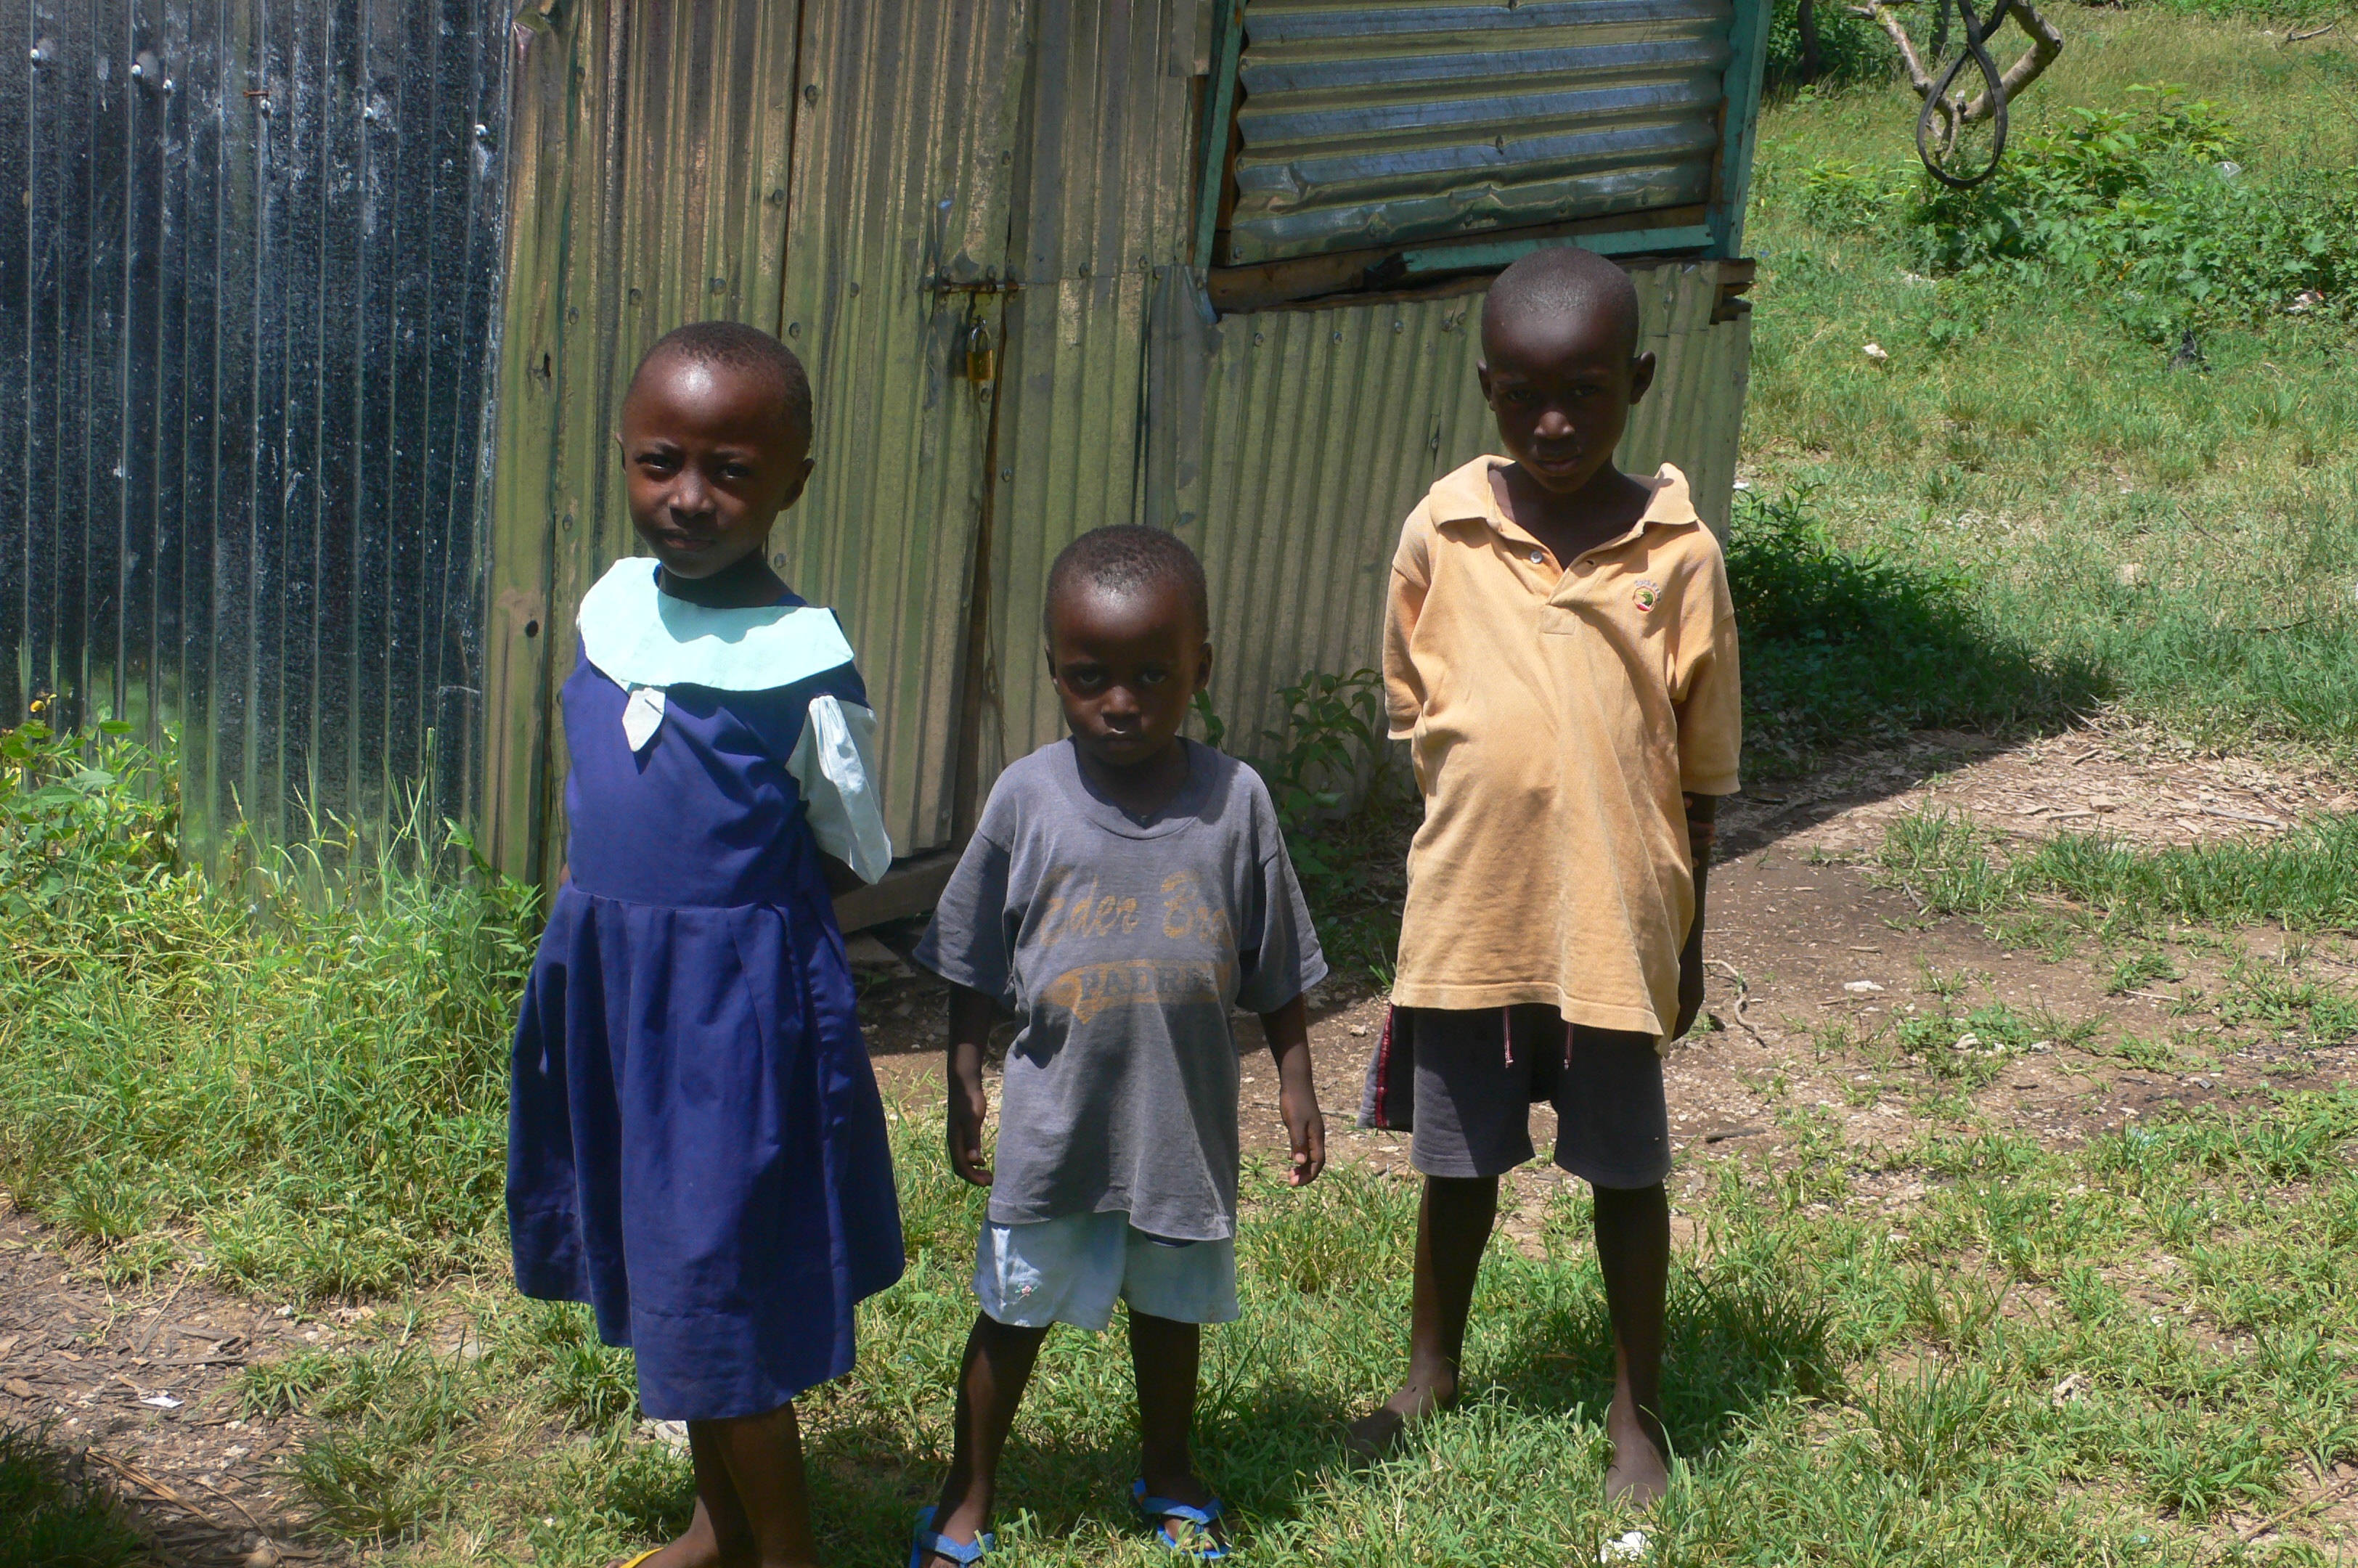
people, young, africa, child, children, screenshot, kenya